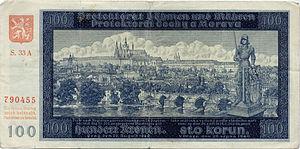
Prague fatale est un roman policier historique de Philip Kerr publié en anglais en 2011 et en français en 2014. Il s'agit du huitième volet de la série Bernie Gunther.
Le château de Prague est le château fort où les rois de Bohême, les empereurs du Saint-Empire romain germanique, les présidents de la République tchécoslovaque, puis de la Tchéquie, siègent ou ont siégé. Les joyaux de la couronne de Bohême y sont conservés. Le Livre Guinness des records l'a classé comme étant le plus grand château ancien du monde ; il a en effet une emprise au sol de 570 mètres de long sur 130 de large.